Hepburn romanization

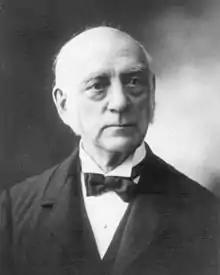
James Curtis Hepburn, creator of the system

In 1867, American Presbyterian missionary doctor James Curtis Hepburn published the first Japanese–English dictionary, in which he introduced a new system for the romanization of Japanese into Latin script. He published a second edition in 1872 and a third edition in 1886, which introduced minor changes. The third edition's system had been adopted in the previous year by the , a group of Japanese and foreign scholars who promoted a replacement of the Japanese script with a romanized system.